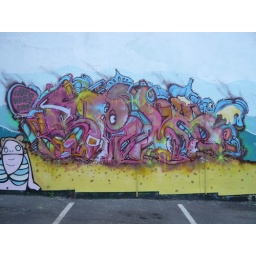
great piece in the car park off sclater street